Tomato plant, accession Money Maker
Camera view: bottom (45 deg); turntable rotation: 30 degrees
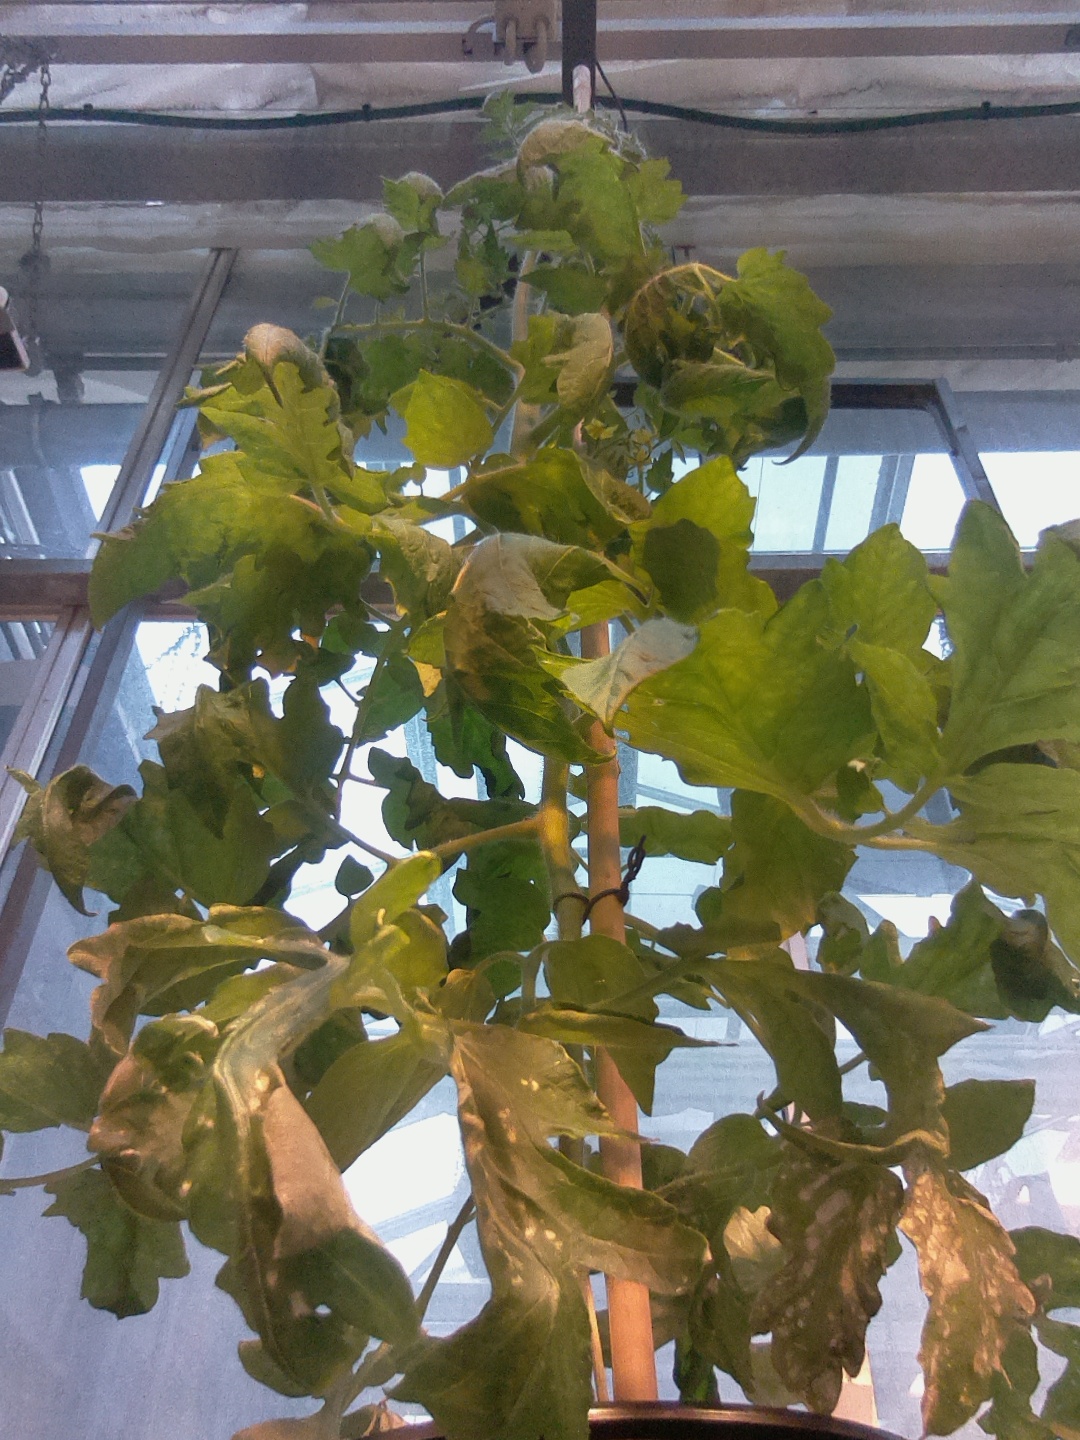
BBCH growth stage 69: End of flowering, 90%-100% of flowers open, more petals falling